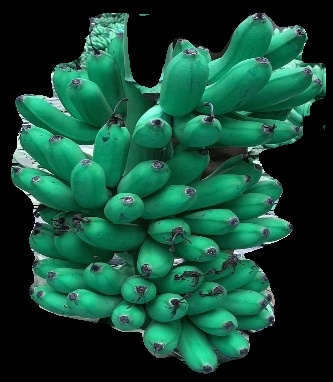
Variety: rasbale
Grade: grade1